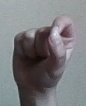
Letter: fa